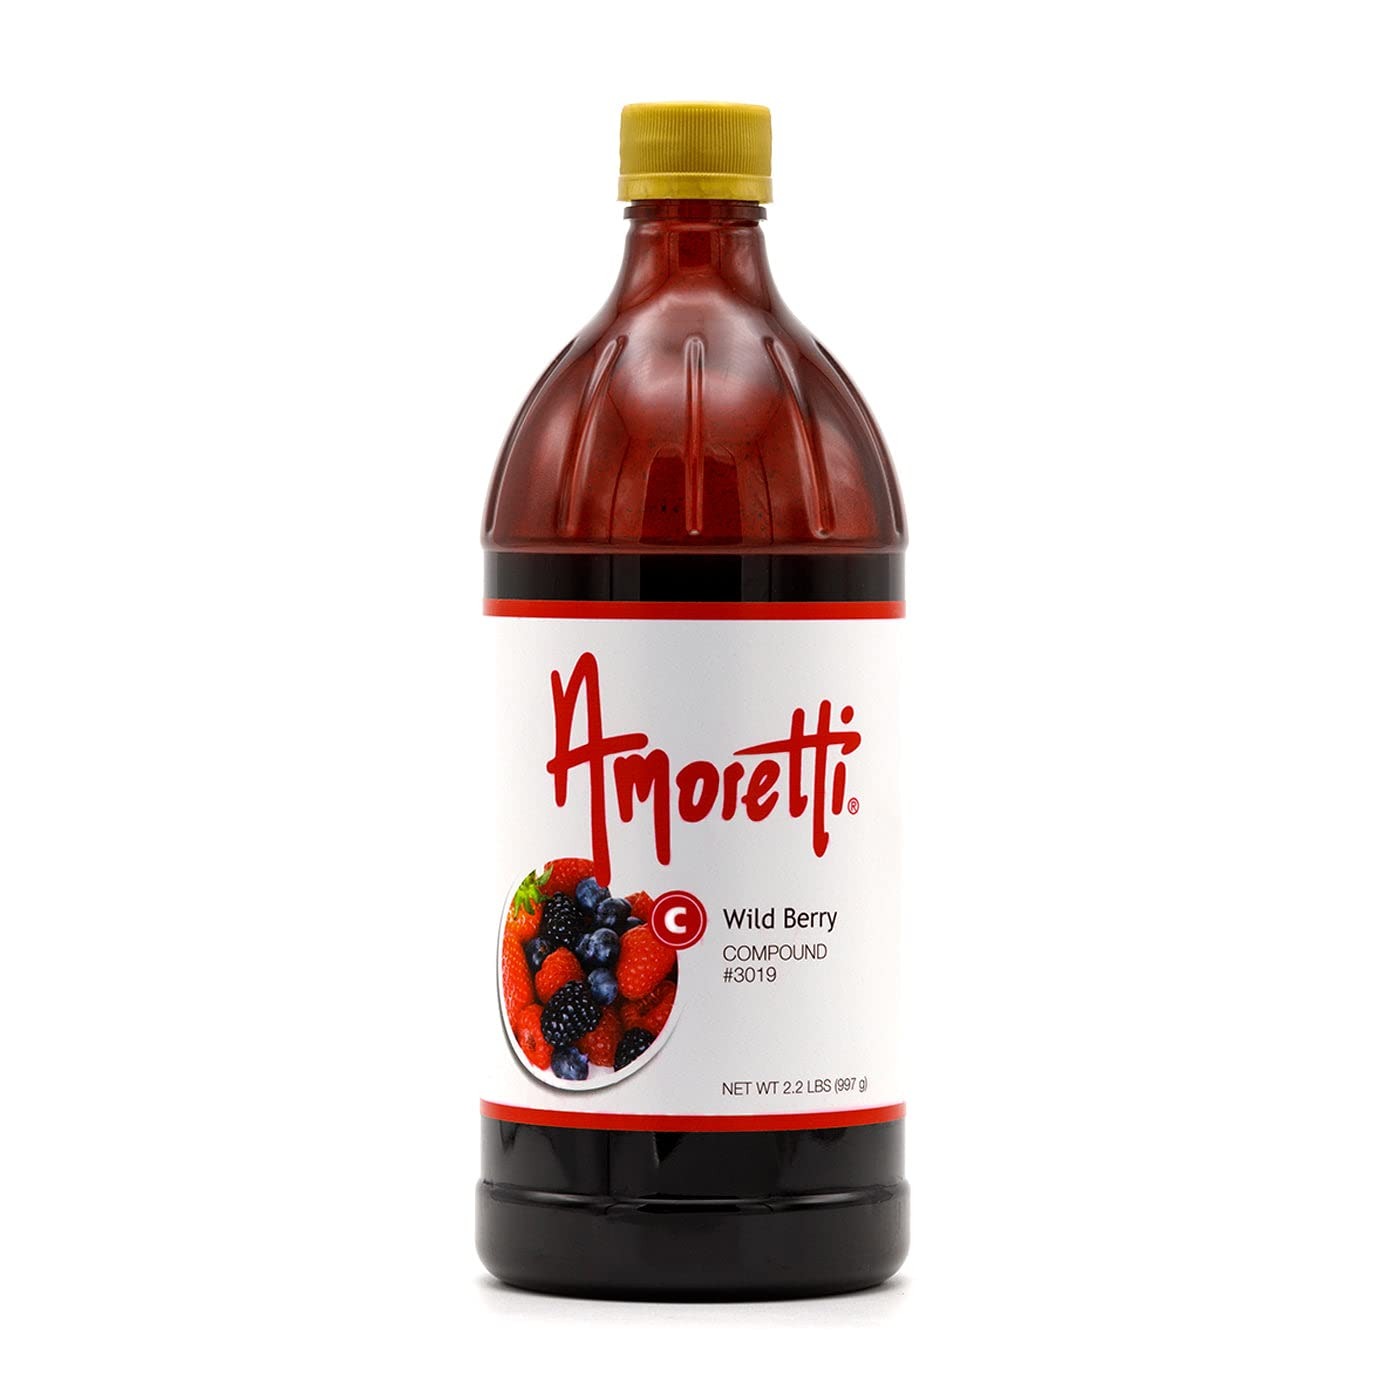
Item Name: Amoretti - Wild Berry Compound 2.2 lbs - Natural Flavors, Shelf Stable Even After Opening, Certified Kosher, TTB Approved, Perfect for Baking Applications & Beverages
Bullet Point 1: Amoretti Item #3019
Bullet Point 2: Natural Flavors
Bullet Point 3: No high fructose corn syrup
Bullet Point 4: Shelf stable, even after opening
Bullet Point 5: More concentrated than competitive brands
Product Description: Amoretti
Value: 35.2
Unit: Ounce

Price: 113.23